William Blaxton

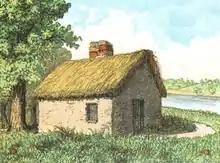
An 1889 conjectural drawing of Blaxton's house in Boston, built between 1630 and 1635

William Blaxton was born in Horncastle, Lincolnshire, England. He was admitted to Emmanuel College, Cambridge as a sizar in 1614 and received an MA in 1621. He was ordained as a priest of the Church of England in May 1619 by Thomas Dove, Bishop of Peterborough.